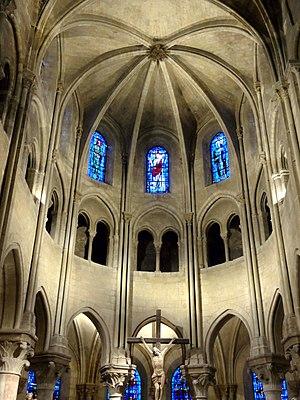
Intérieur de l'église - voir titre.
L'église Saint-Pierre-Saint-Paul est une église catholique paroissiale située à Gonesse, en France. C'est la plus grande église du pays de France. Elle a été construite entre 1180 et 1305 environ sous trois principales campagnes de travaux, en réutilisant la base et le premier étage d'un clocher roman du second quart du XIIᵉ siècle. Le plan prévoit une nef de huit travées accompagnée de deux bas-côtés ; un chœur composée d'une travée droite et d'une abside en hémicycle ; et un déambulatoire sans chapelles rayonnantes, ce qui est assez rare. L'architecture gothique est très soignée, et les chapiteaux sont d'une grande qualité. Le vaisseau central comporte un triforium ou des galeries ouvertes sur combles sur toute sa longueur. La nef, qui date pour l'essentiel de la période comprise entre 1245 et 1305 environ, répond au parti fixé par l'architecte qui lança la construction du bas-côté nord au début du XIIIᵉ siècle, et sa conception est propre à la première période gothique. Le triforium est néanmoins de style gothique rayonnant, et semble calqué sur la basilique Saint-Denis. L'étage des fenêtres hautes et les voûtes n'ont jamais été exécutés.